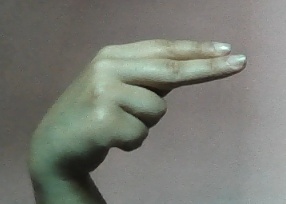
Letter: ain